Asian openbill

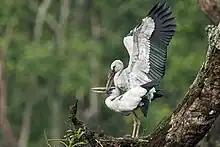
A pair copulating (Nepal)

The breeding season is after the rains, during July to September in northern India and Nepal, and November to March in southern India and Sri Lanka. They may skip breeding in drought years. The Asian openbill breeds colonially, building a rough platform of sticks often on half-submerged trees (often "Barringtonia", "Avicennia" and "Acacia" species), typically laying two to four eggs. The nesting trees are either shared with those of egrets, cormorants and darters, or can be single-species colonies like in lowland Nepal. Nesting colonies are sometimes in highly disturbed areas such as inside villages and on trees located in crop fields. Colonies are also found in small cities such as Udaipur in Rajassthan, India, which has several large artificial wetlands within the city limits. In lowland Nepal, 13 colonies found in an agricultural landscape had an average colony size of 52, ranging from 5 nests to 130 nests. The majority of these colonies were located on "Bombax ceiba" trees, with much fewer located on "Ficus religiosa" and "Dalbergia sissoo" tree species. Asian openbills preferred trees that were much taller and bigger than trees that were available on the landscape, and selectively used wild and native tree species entirely avoiding species that were important for resources such as fruits (e.g. "Mangifera indica") despite such trees being much more common. Religious beliefs have secured important trees such as "Ficus" species, and agro-forestry has secured the most preferred species, "Bombax ceiba", that Asian openbills prefer to locate colonies in lowland Nepal. The nests are close to each other leading to considerable aggressive interactions between birds on neighbouring nests. Both parents take turns in incubation, the eggs hatching after about 25 days. The chicks emerge with cream coloured down and are shaded by the loosely outspread and drooped wings of a parent.